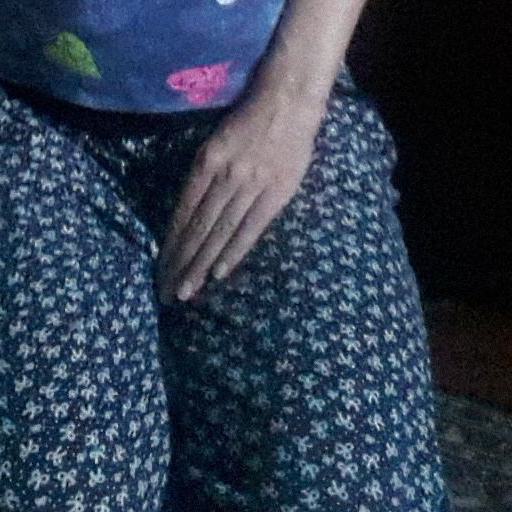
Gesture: no_gesture